Wymering Manor

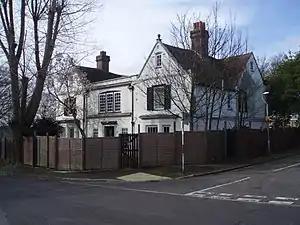
Wymering Manor facade prior to the replacement of the external fence in 2016.

Wymering Manor is a Grade II* listed building, which is the oldest in the city of Portsmouth, England, and was the manor house of Wymering, a settlement mentioned in the Domesday Book of 1086. It is first recorded in 1042, when it was owned by King Edward the Confessor. After the Battle of Hastings it became the property of King William the Conqueror, until 1084.